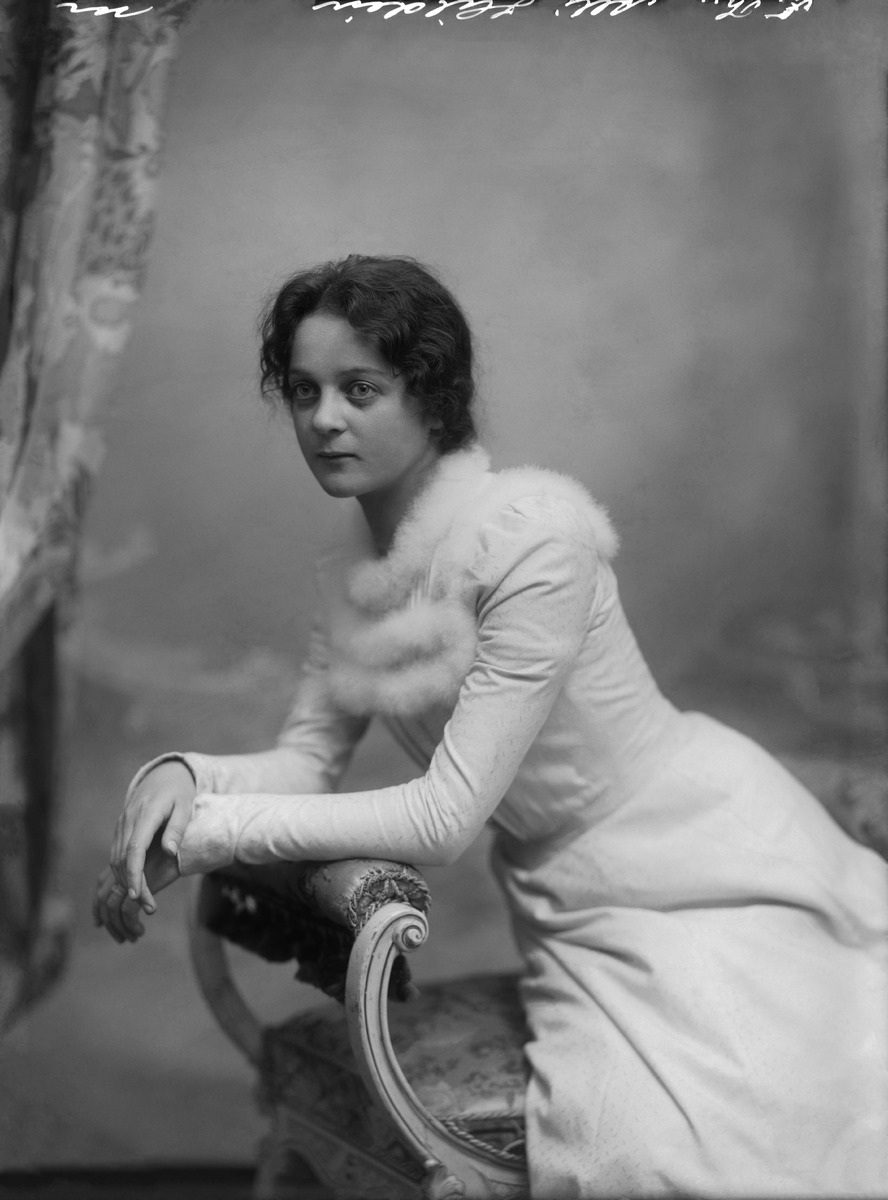
Allina Amanda Hildén (1879-1960, vuodesta1908 lähtien Valve, naim
sisällön kuvaus: Allina Amanda Hildén (1879-1960, vuodesta1908 lähtien Valve, naim. Paasikivi). Suomalaisen teatterin näyttelijä. mustavalkoinen
Kuvaaja: Nyblin, Daniel, valokuvaaja
Ajankohta: kuvausaika 1910-luku
Aiheet: Ackté, Irma, naiset, muotokuvat, naisten puvut, turkis, kampaukset, näyttelijät, näyttämötaiteilijat